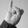
ASL letter: I